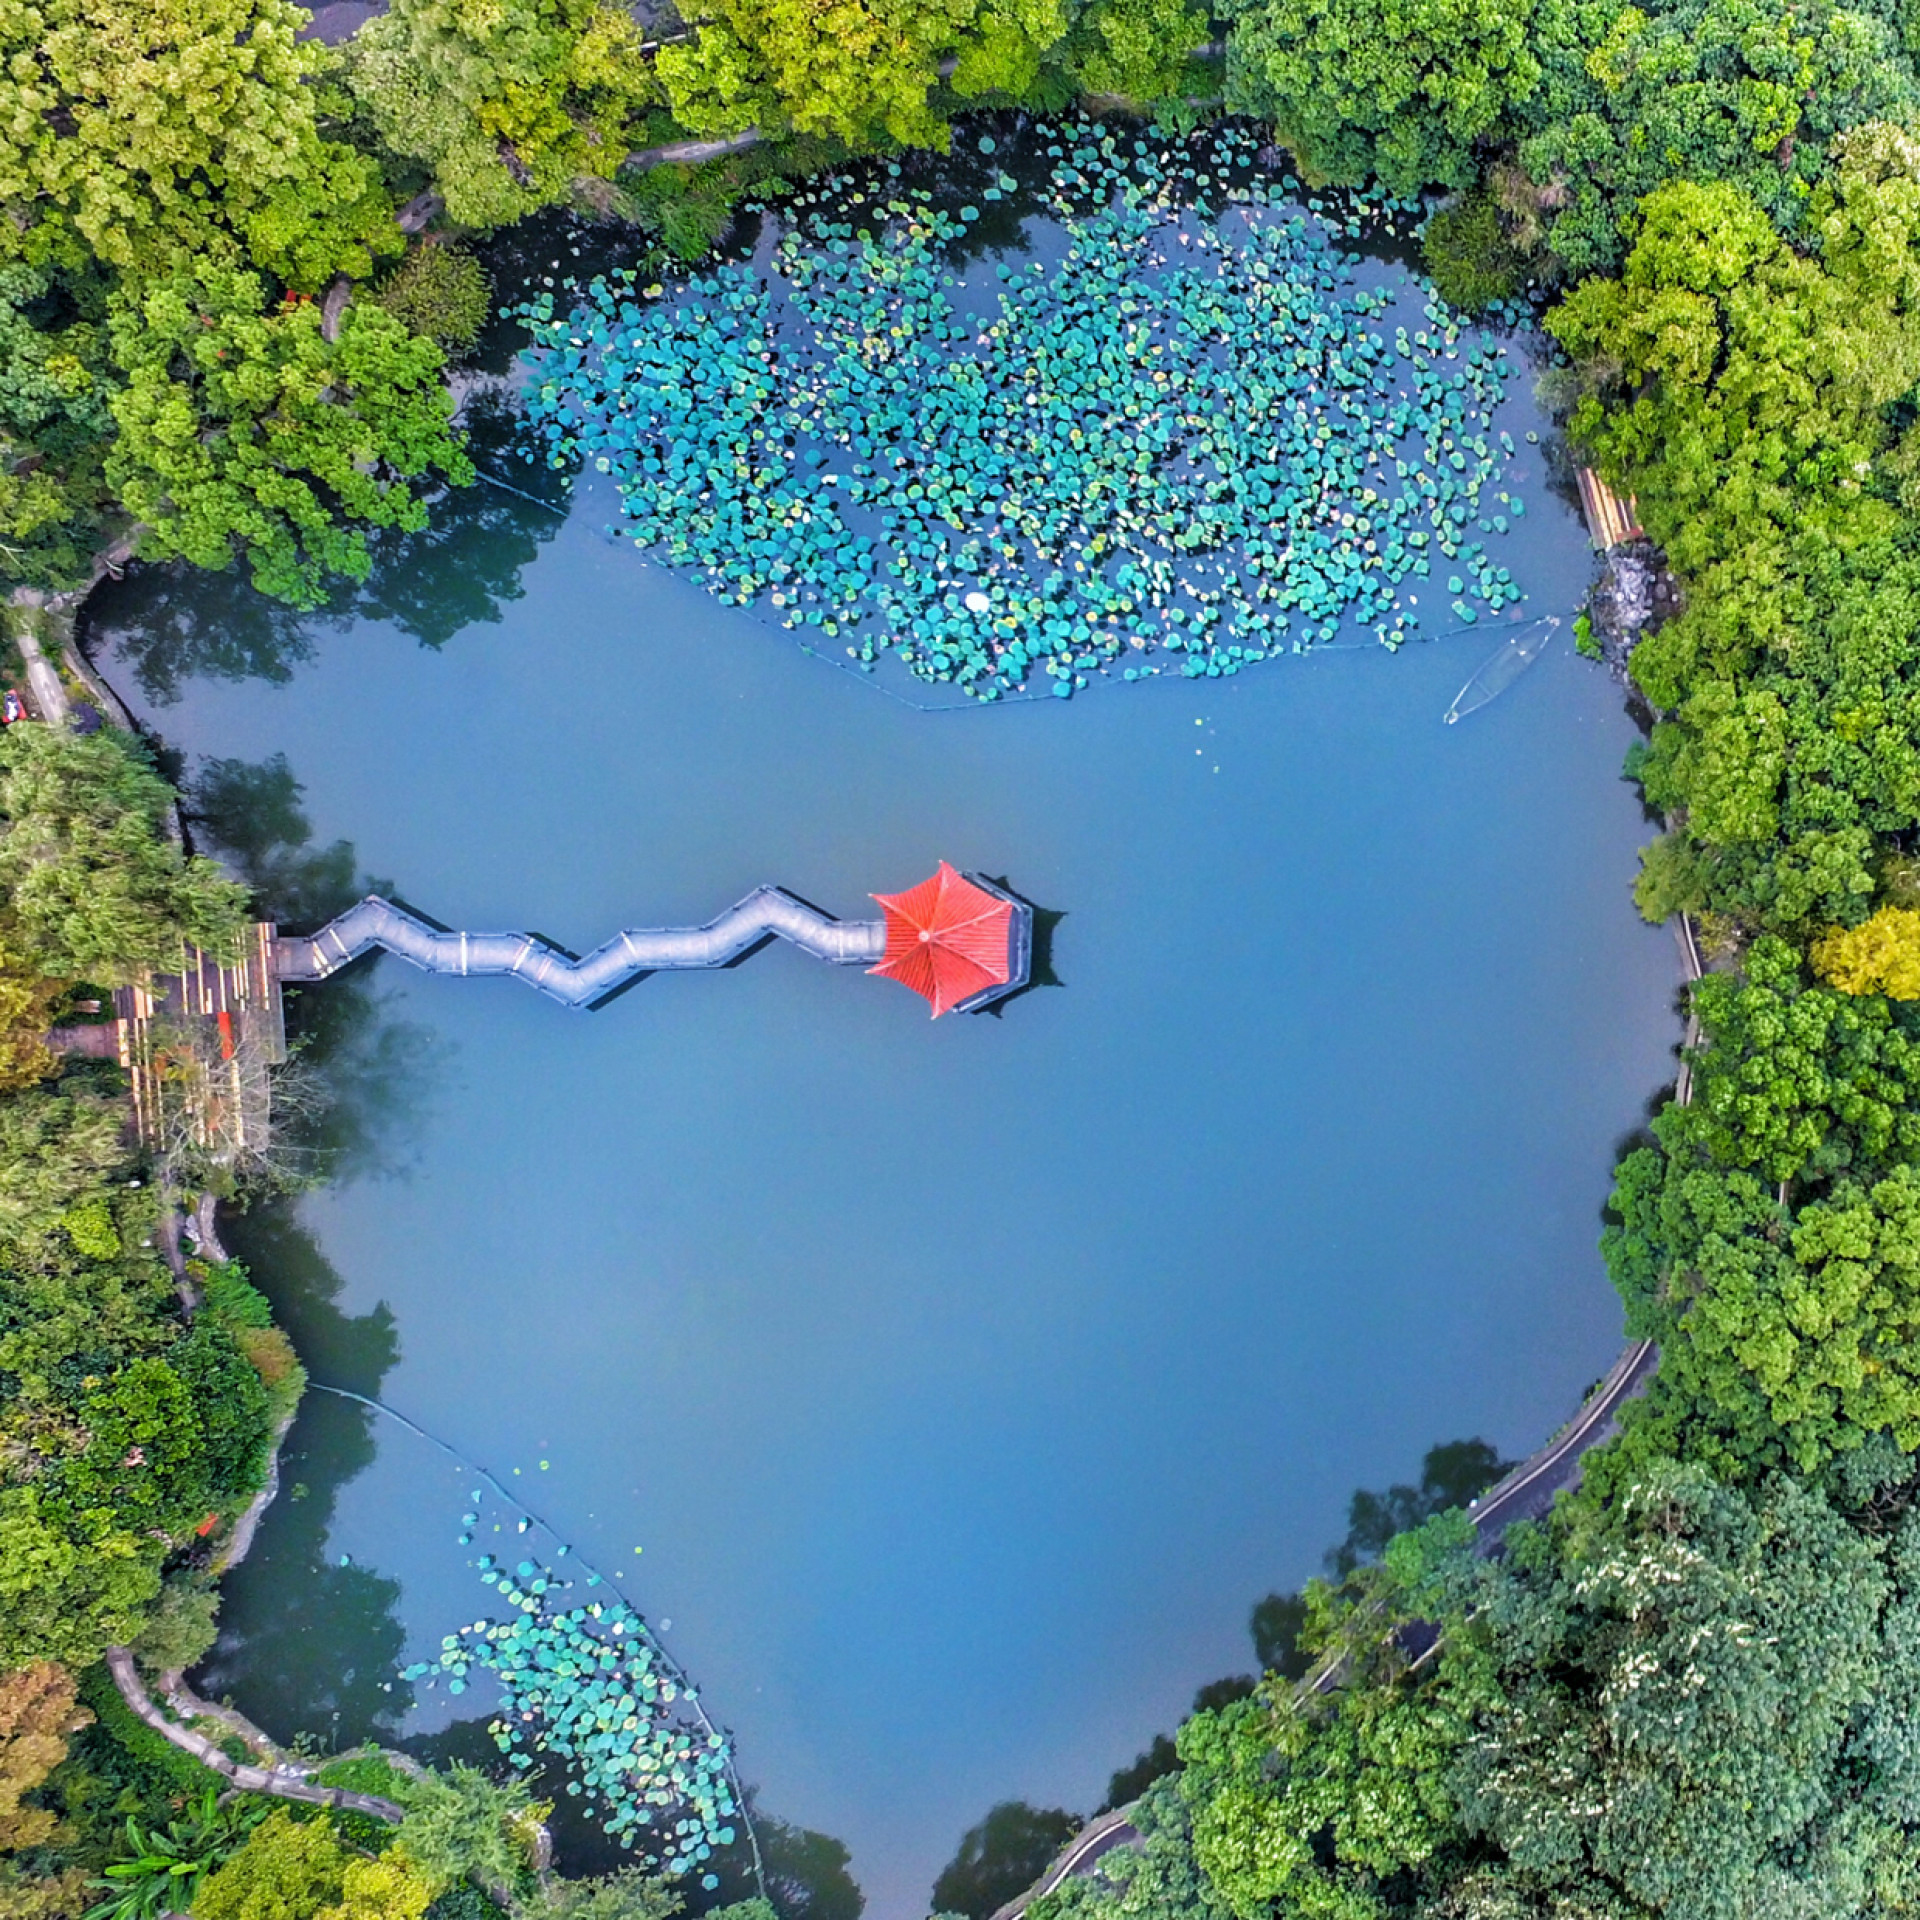
hangzhou, water resources, nature, jumping, water, bungee jumping, natural landscape, watercourse, biome, adventure, aerial photography, river, landscape, bird's eye view, world, pond, leisure, lake, photography, reservoir, recreation, reflection, exercise, earth